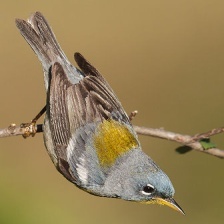
Species: NORTHERN PARULA
Scientific name: SETOPHAGA AMERICANA